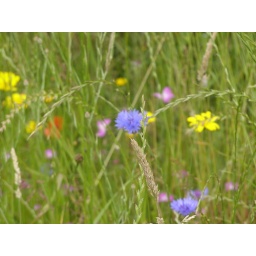
and blue, but the grass has caught the focus that was (I thought) aimed at the flower in centre picture.